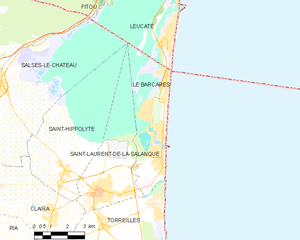
Le Barcarès
Kort over kommunen
Kort over kommunen
Le Barcarès er en by og kommune i departementet Pyrénées-Orientales i Sydfrankrig.